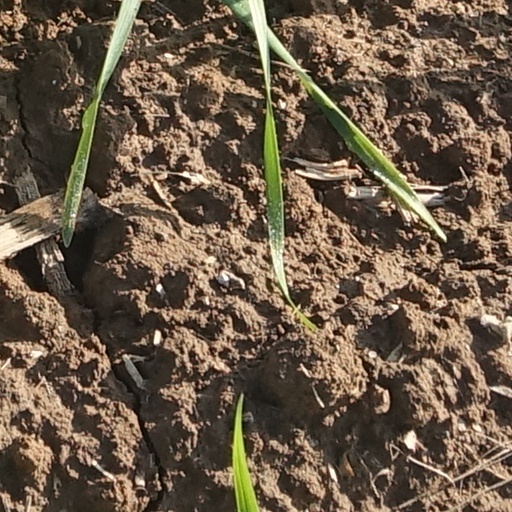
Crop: wheat